Samudragupta

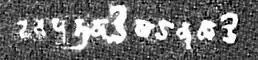
The expression "Devaputra Shāhi Shāhānu Shāhi" in Middle Brahmi in the Allahabad pillar (Line 23).

Samudragupta's inscription mentions that several kings tried to please him by attending on him personally; offering him their daughters in marriage (or, according to another interpretation, gifting him maidens); and seeking the use of the Garuda-depicting Gupta seal for administering their own territories. These kings included "Daivaputra-Shahi-Shahanushahi, Shaka-Murundas, and the rulers of the island countries such as Simhala".